Foreign relations of Libya under Muammar Gaddafi

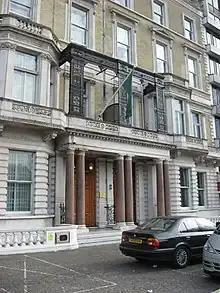
Libyan People's Bureau (Embassy) in London, Knightsbridge, 2008

During the 1980s, Libya provided financial support for the National Front in the United Kingdom, and paid for neo-Nazis and neo-fascists from France, the Netherlands and other countries to visit Libya.